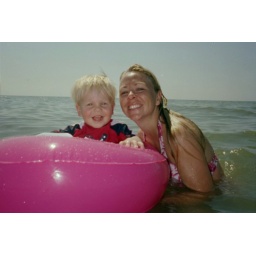
with Aunt Becky on my boat in the ocean